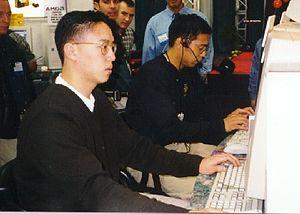
Dennis Fong, né le 11 mars 1977, connu également sous le pseudonyme Thresh, est une célébrité du monde des jeux vidéo et un joueur professionnel de sport électronique, surnommé notamment le « Roi des joueurs », le « Michael Jordan des jeux vidéo » ou élu le « meilleur joueur de sport électronique américain de tous les temps » par la E-Sports Entertainment Association. Il est également un chef d'entreprise reconnu, cofondateurs de Xfire, un réseau de messagerie instantanée pour les joueurs, racheté par Viacom en avril 2006 pour la somme de 102 millions de dollars.